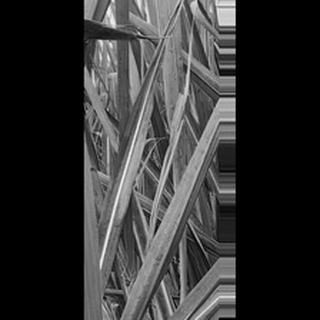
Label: sugarcane_yellow_leaf_disease